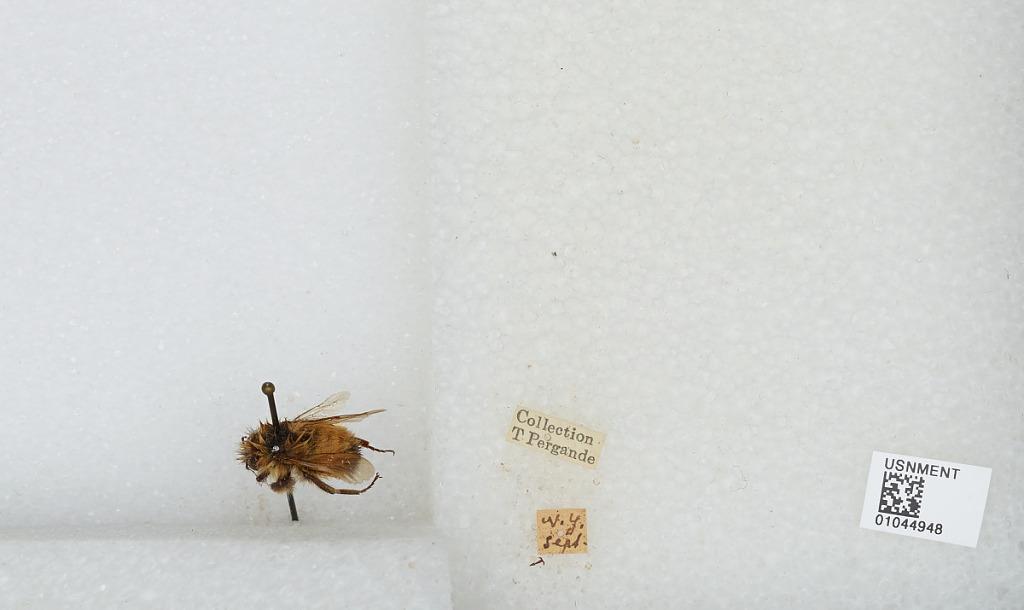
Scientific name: Bombus sp.
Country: United States
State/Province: New York